Circassians

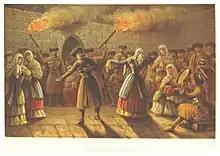
Circassian dance

Society was organized by "Adyghe khabze", or Circassian custom. Many of these customs had equivalents throughout the mountains. The seemingly disorganized Circassians resisted the Russians. The aristocracy was called "warq". Some aristocratic families held the rank of "Pshi" or prince and the eldest member of this family was the "Pshi-tkhamade" who was the tribal chief. Below the warq was the large class to "tfokotl", roughly yeomen or freemen, who had various duties to the "warq".